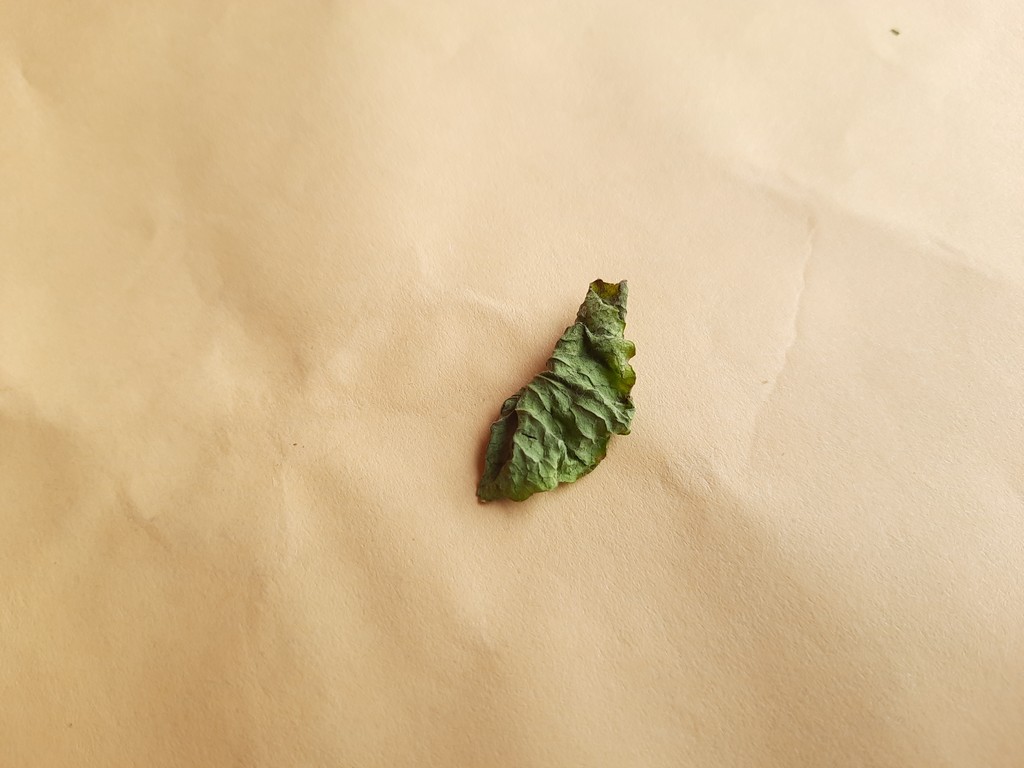
Label: Dried